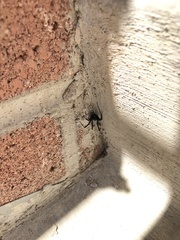
Species: Lactrodectus_hesperus